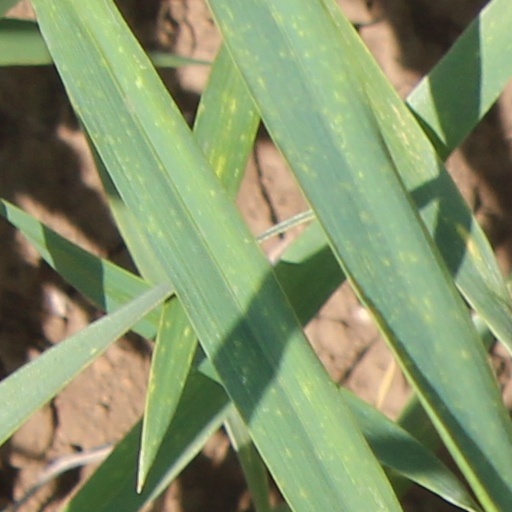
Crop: wheat